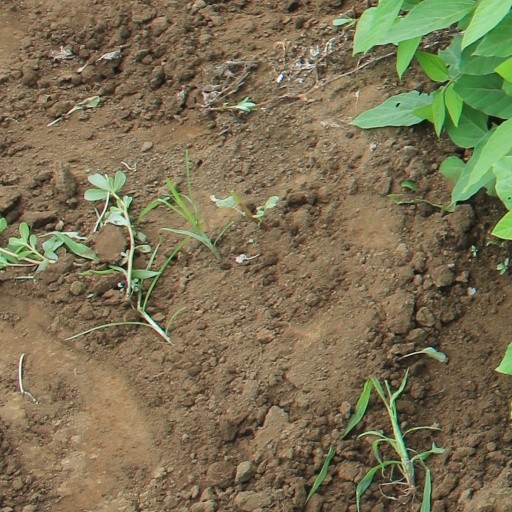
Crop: soybean